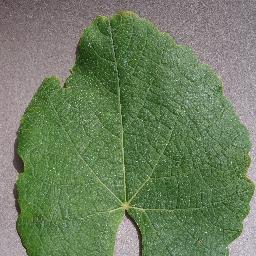
Label: Grape___healthy